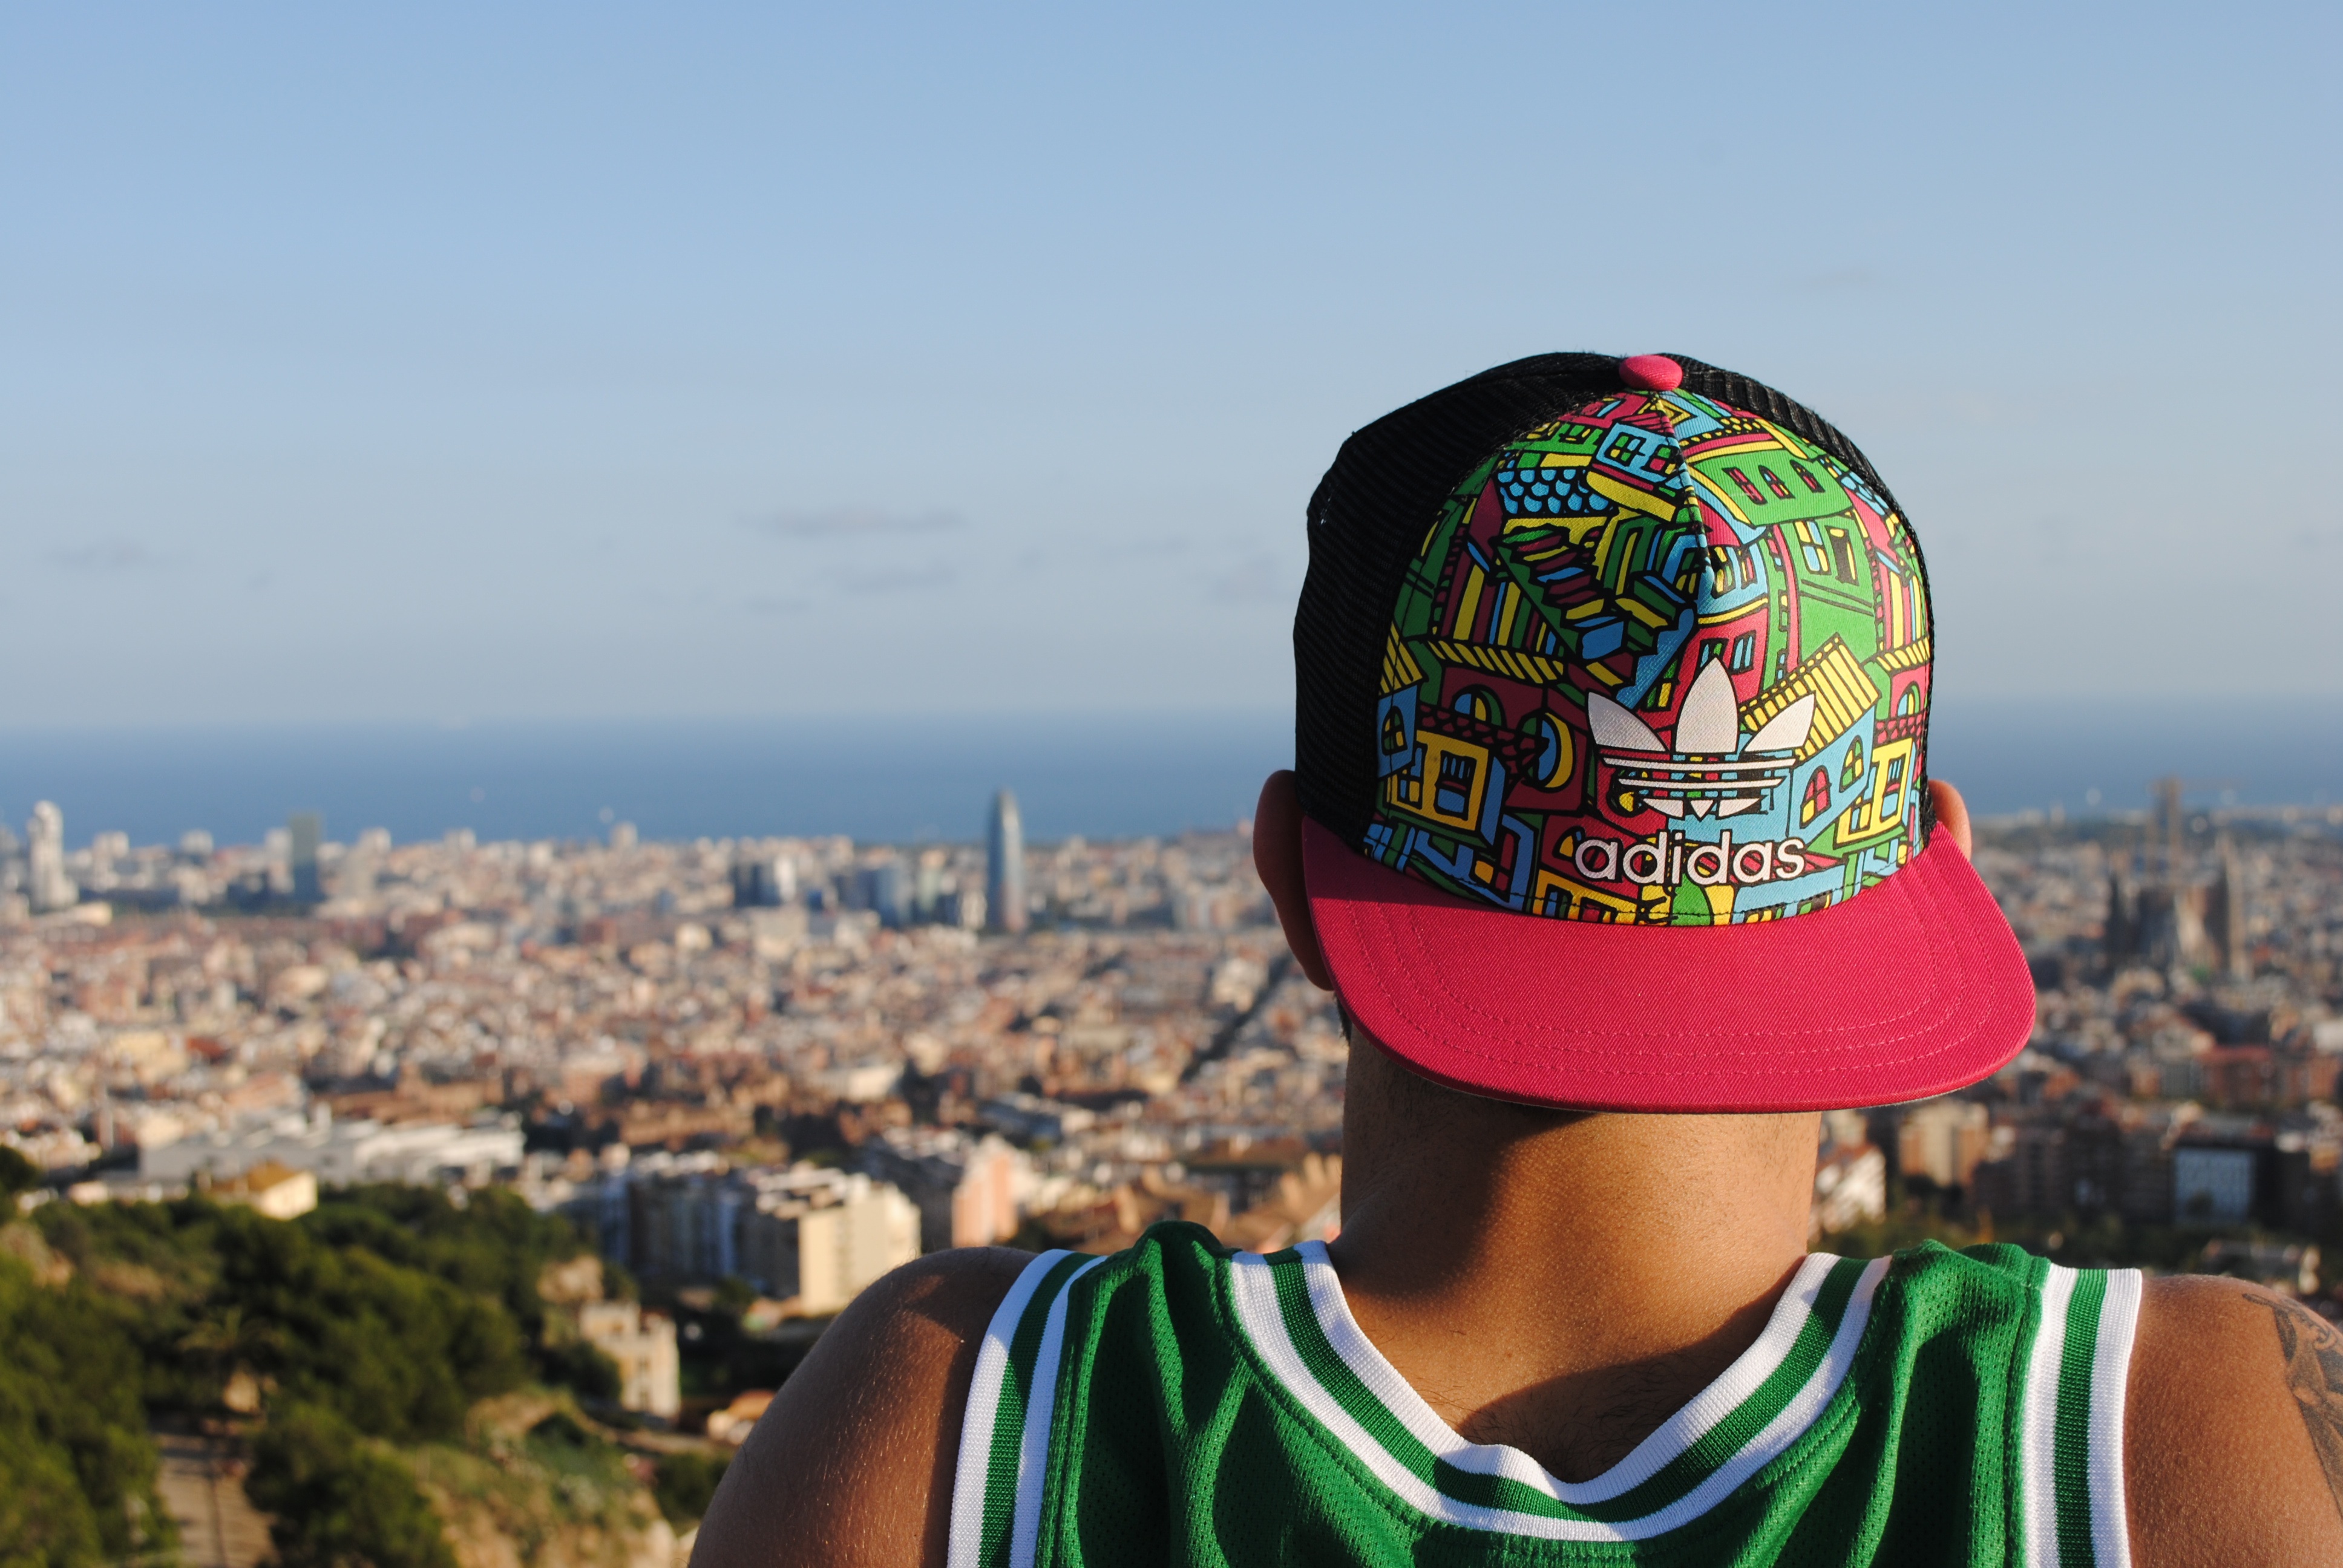
people, vacation, travel, color, cap